Friuli-Venezia Giulia wine

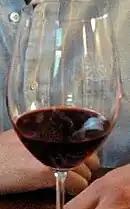
A glass of Refosco from Friuli

The best vineyards in the Friuli-Venezia Giulia are located on the south facing slopes of the Alps foothills, in the southern part of the region, where they can benefit from the most direct sunlight to go along with the night-time cool breezes from the Adriatic. The vineyard yields of the Friuli are among the lowest in Italy averaging 3.5 tons an acre. This is a result of the Friuli quest for high quality over quantity in their wines and also a reason why these wines tend to be more costly than other Italian whites.